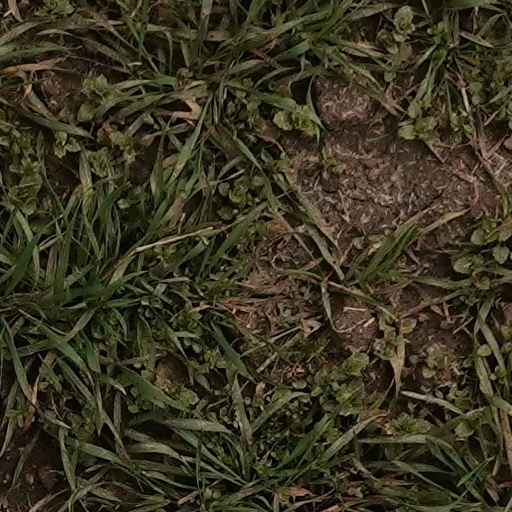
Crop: wheat